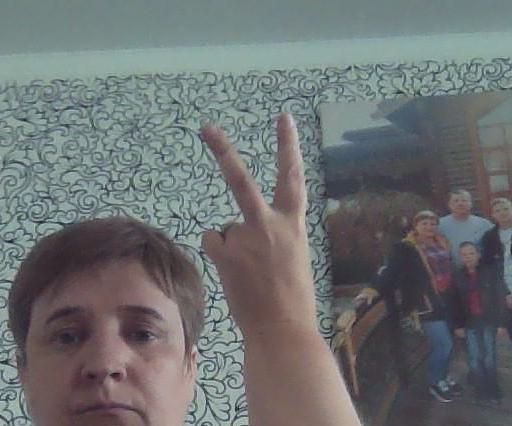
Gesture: peace_inverted